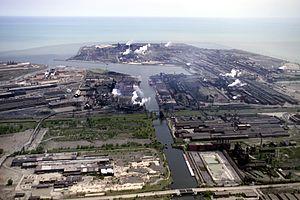
East Chicago est une ville du comté de Lake, dans l'État de l'Indiana, aux États-Unis. East Chicago se trouve à environ 5 km de Chicago. Sa population s’élevait à 29 698 habitants lors du recensement de 2010, estimée à 27 930 habitants en 2018.